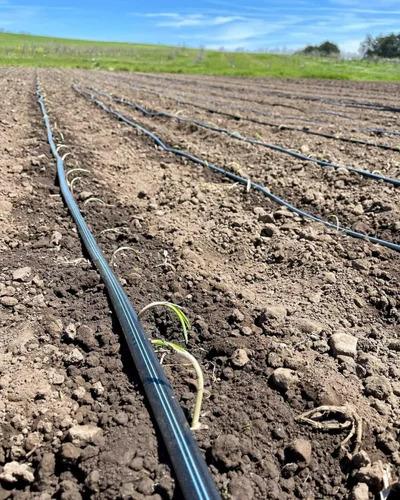
Eneo la ukulima, mimea midogo inaota kutok kwenye udongo. Mfereji ya kupitisha maji imepita karibu, masaa ya mchana, jua limewaka, nyasi za kijani ziaoenakana kwa mbali.